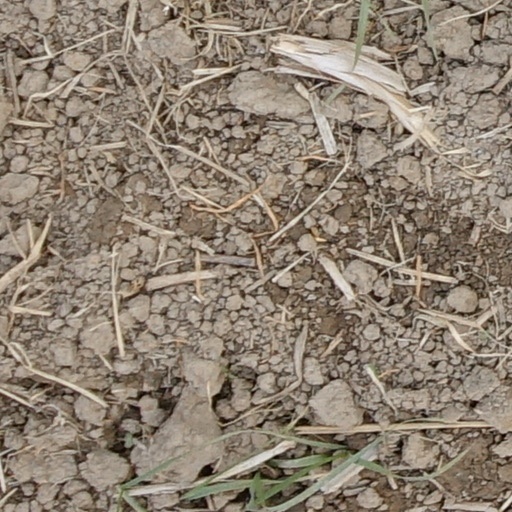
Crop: wheat